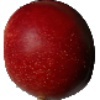
Label: nectarine